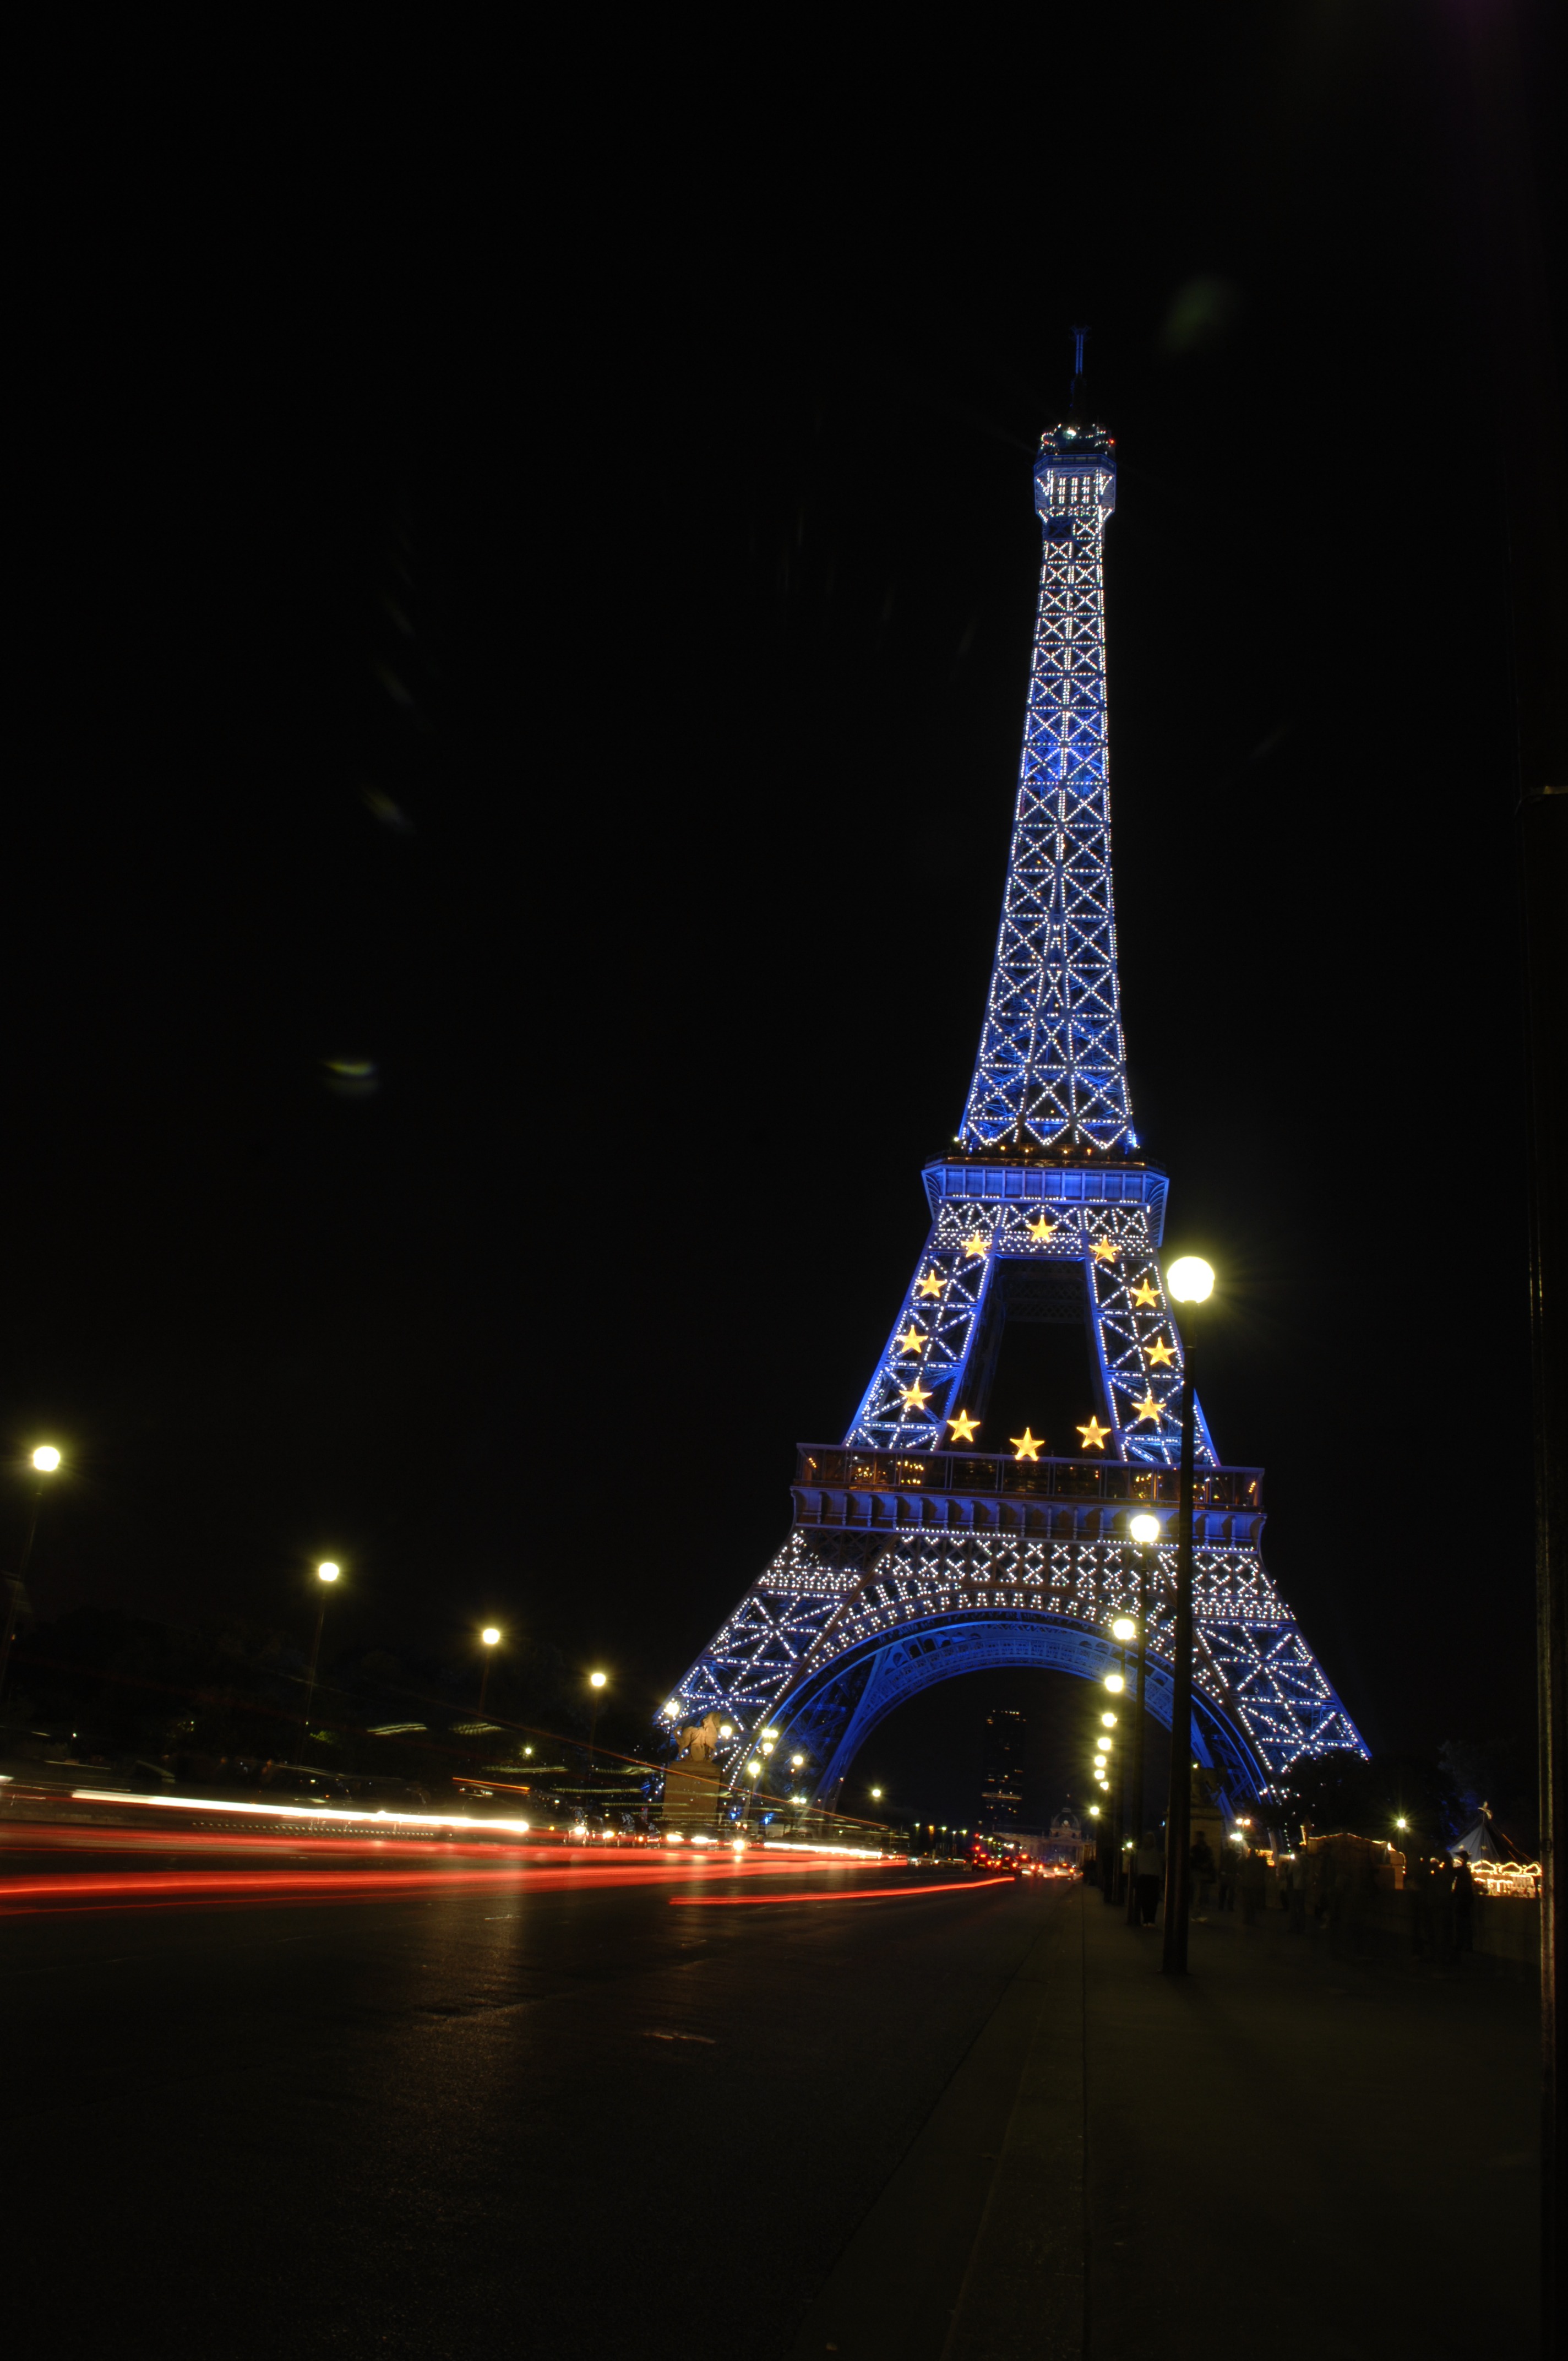
light, architecture, night, eiffel tower, paris, evening, tower, landmark, darkness, christmas, lighting, christmas tree, christmas decoration, eiffel, christmas lights, night shot